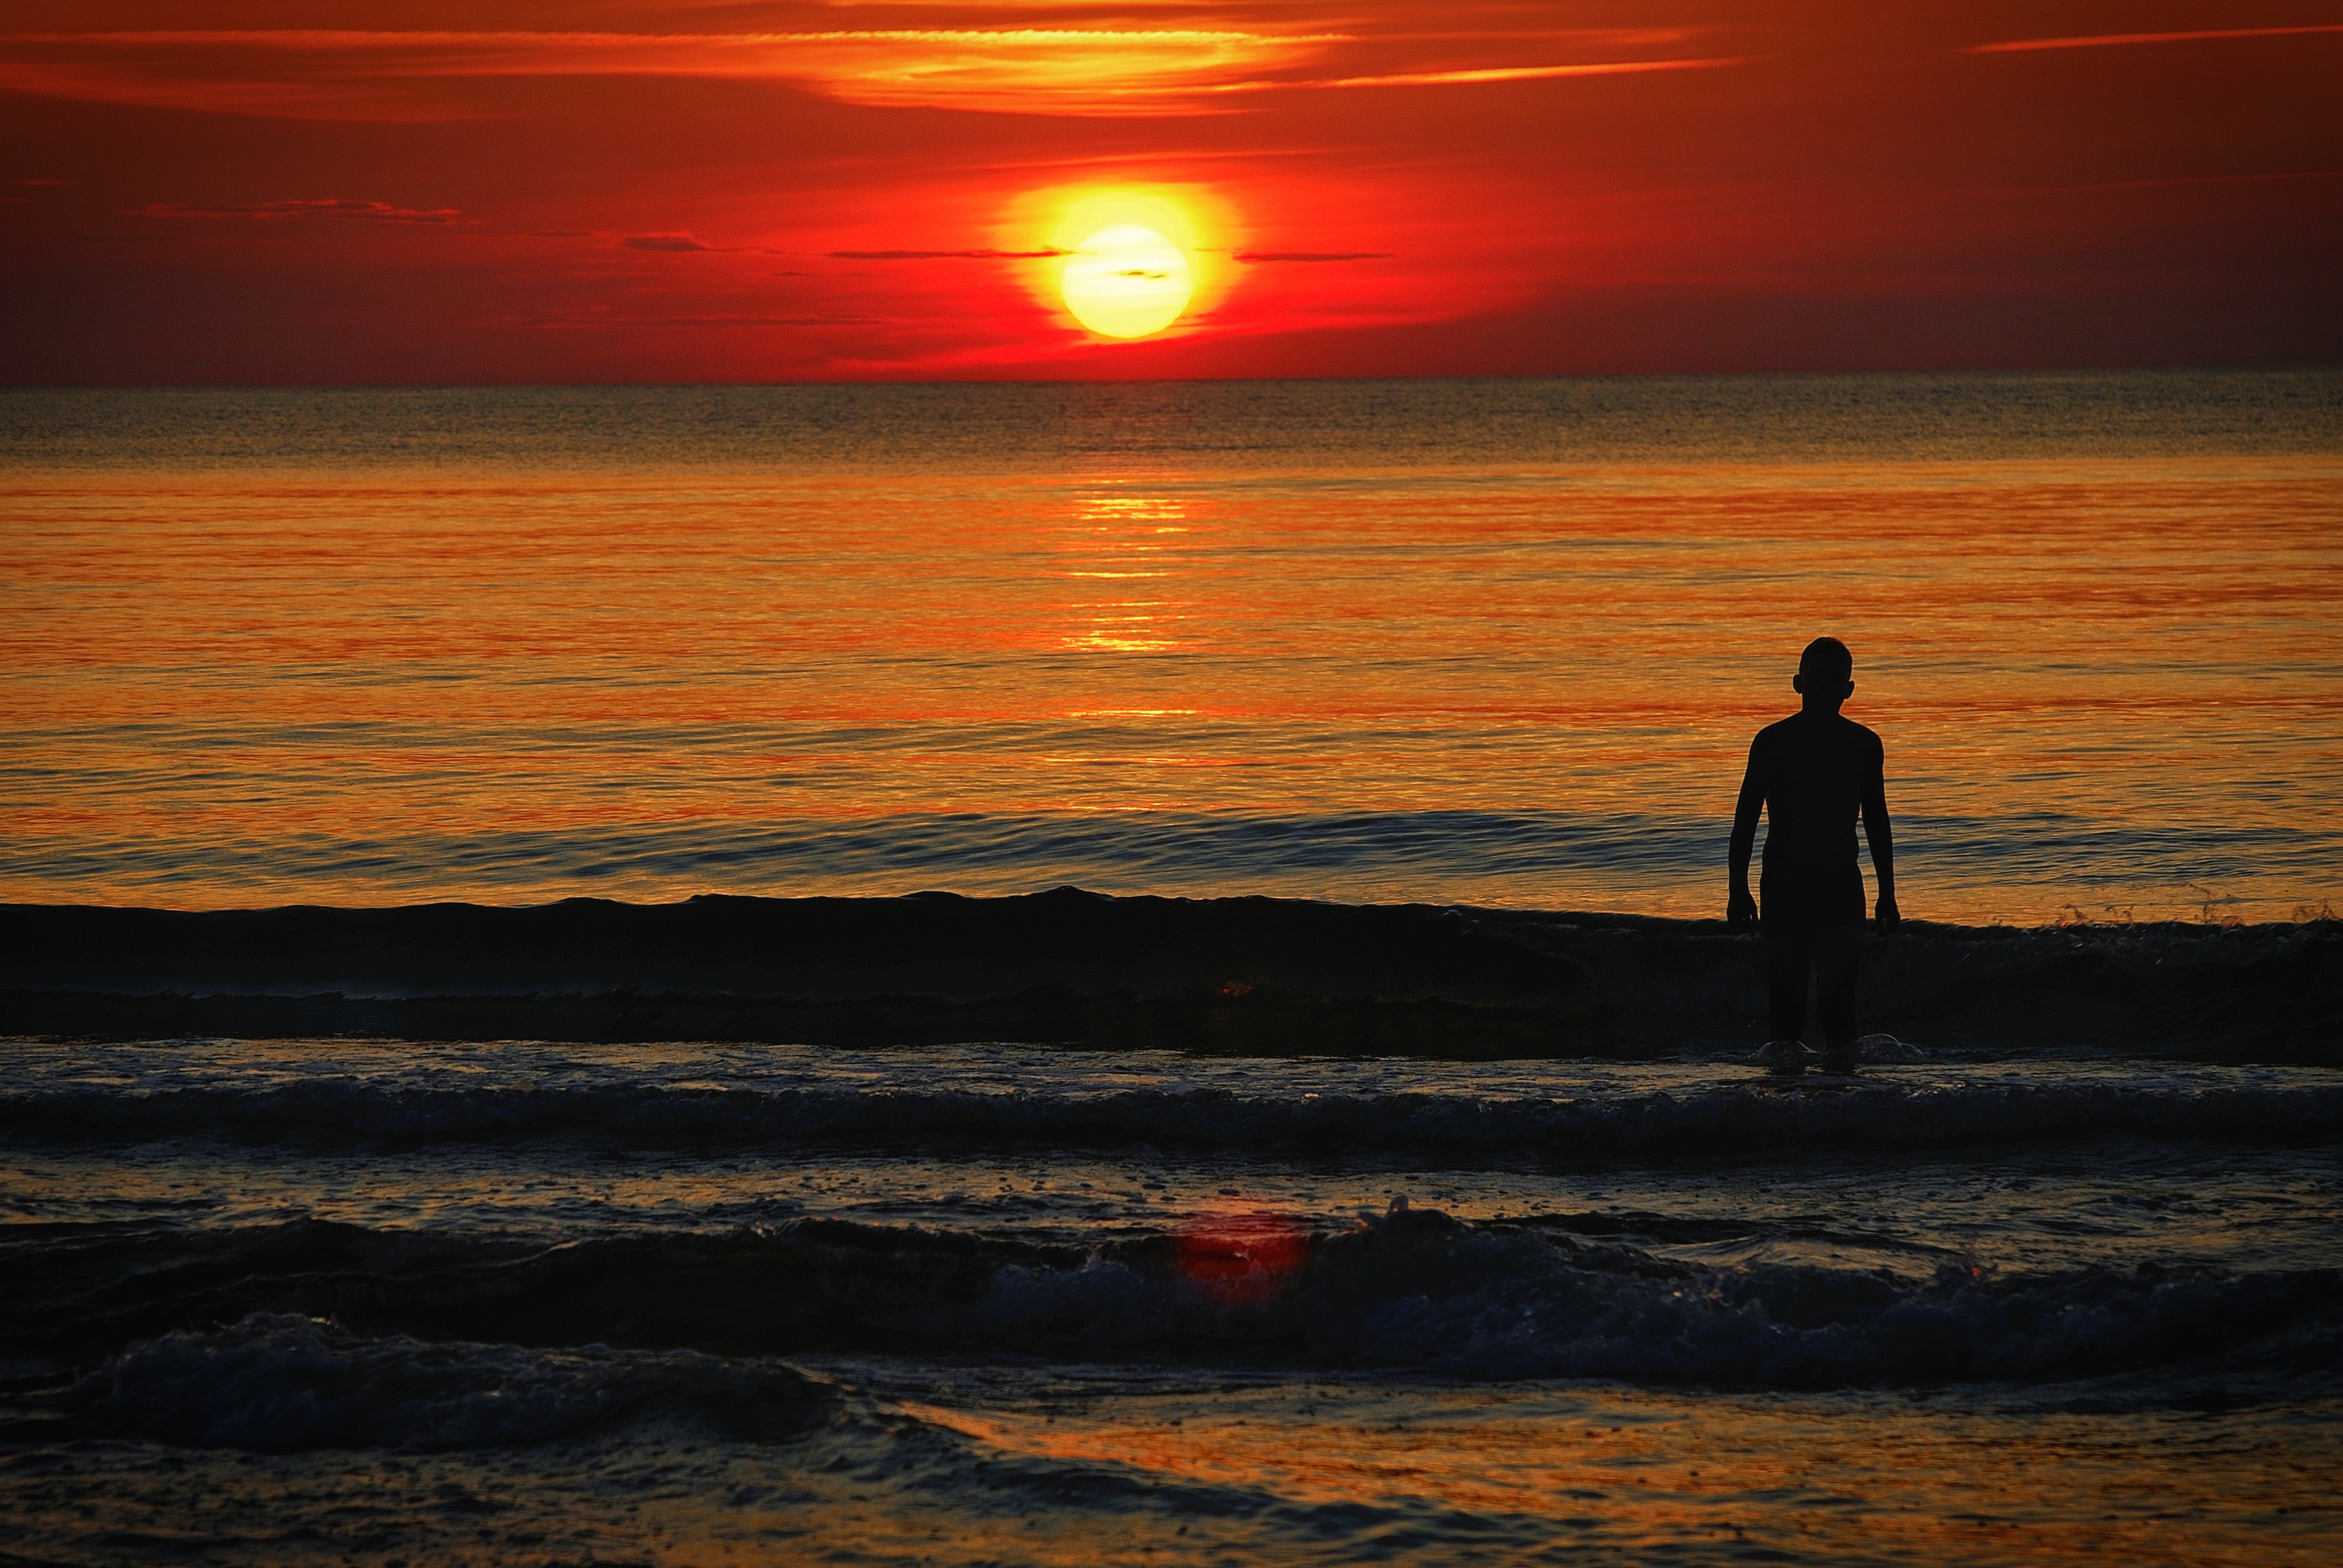
beach, sea, coast, sand, ocean, horizon, sunrise, sunset, morning, shore, wave, dawn, dusk, evening, reflection, afterglow, wind wave